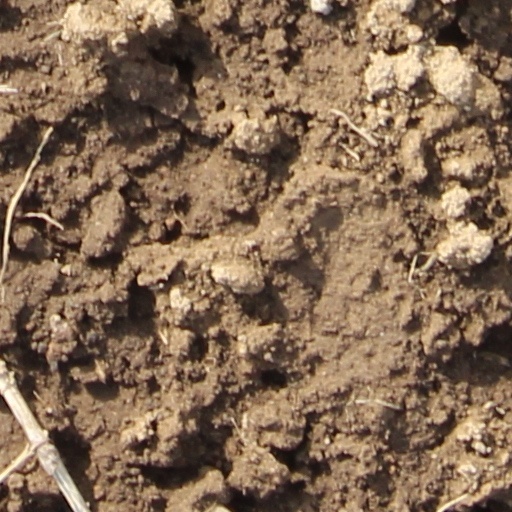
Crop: wheat